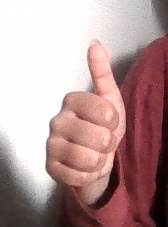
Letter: aleff